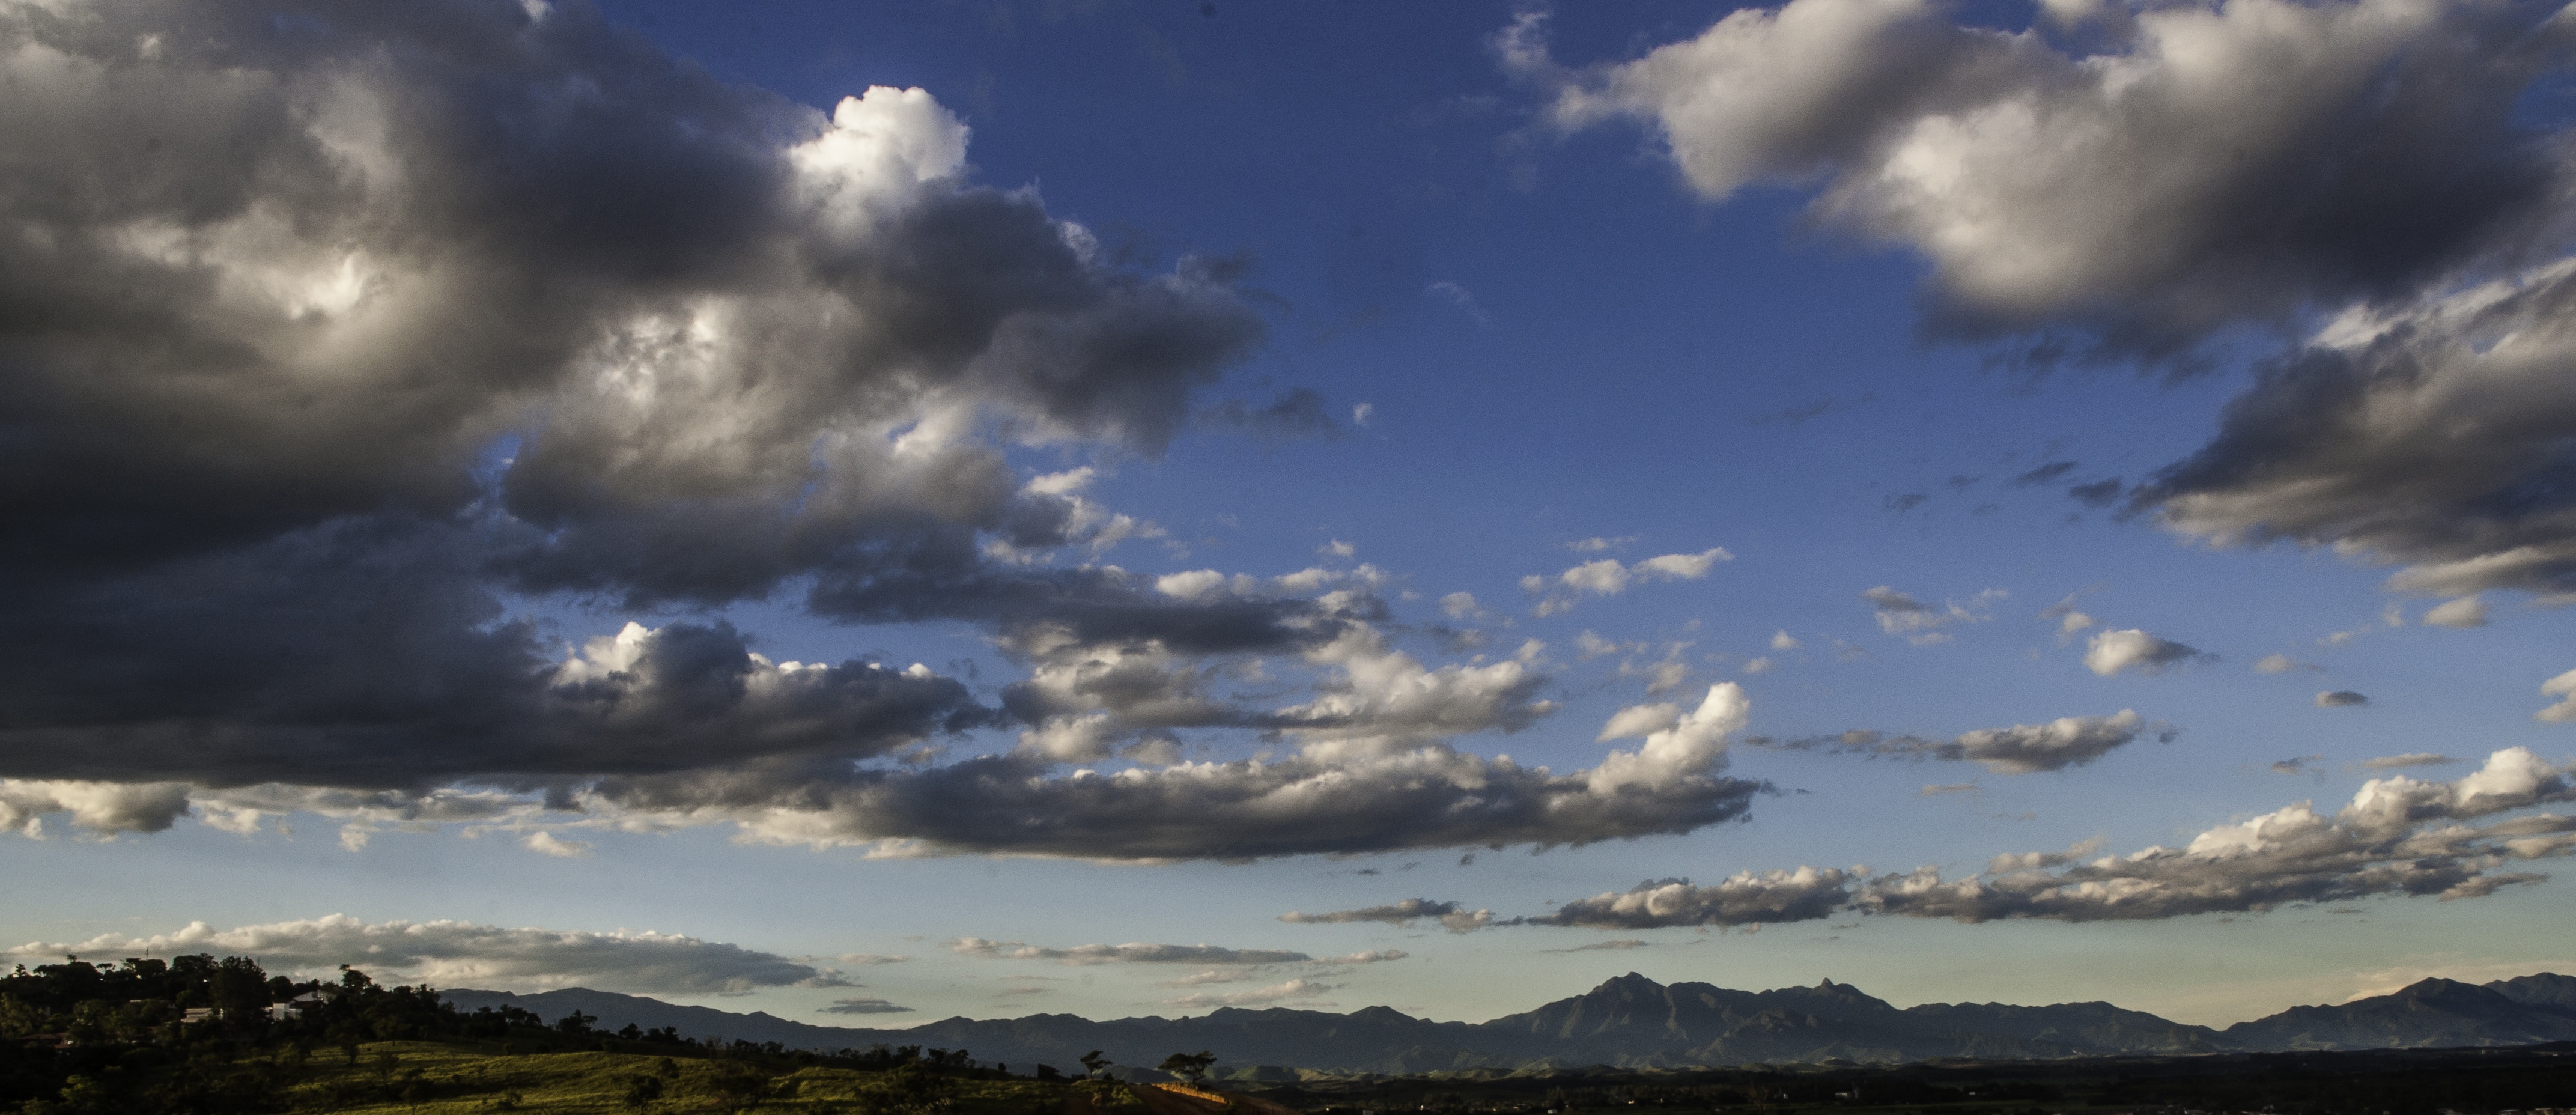
horizon, mountain, cloud, sky, sunset, sunlight, dawn, atmosphere, mountain range, dusk, evening, weather, cumulus, plain, clouds, vista, meteorological phenomenon